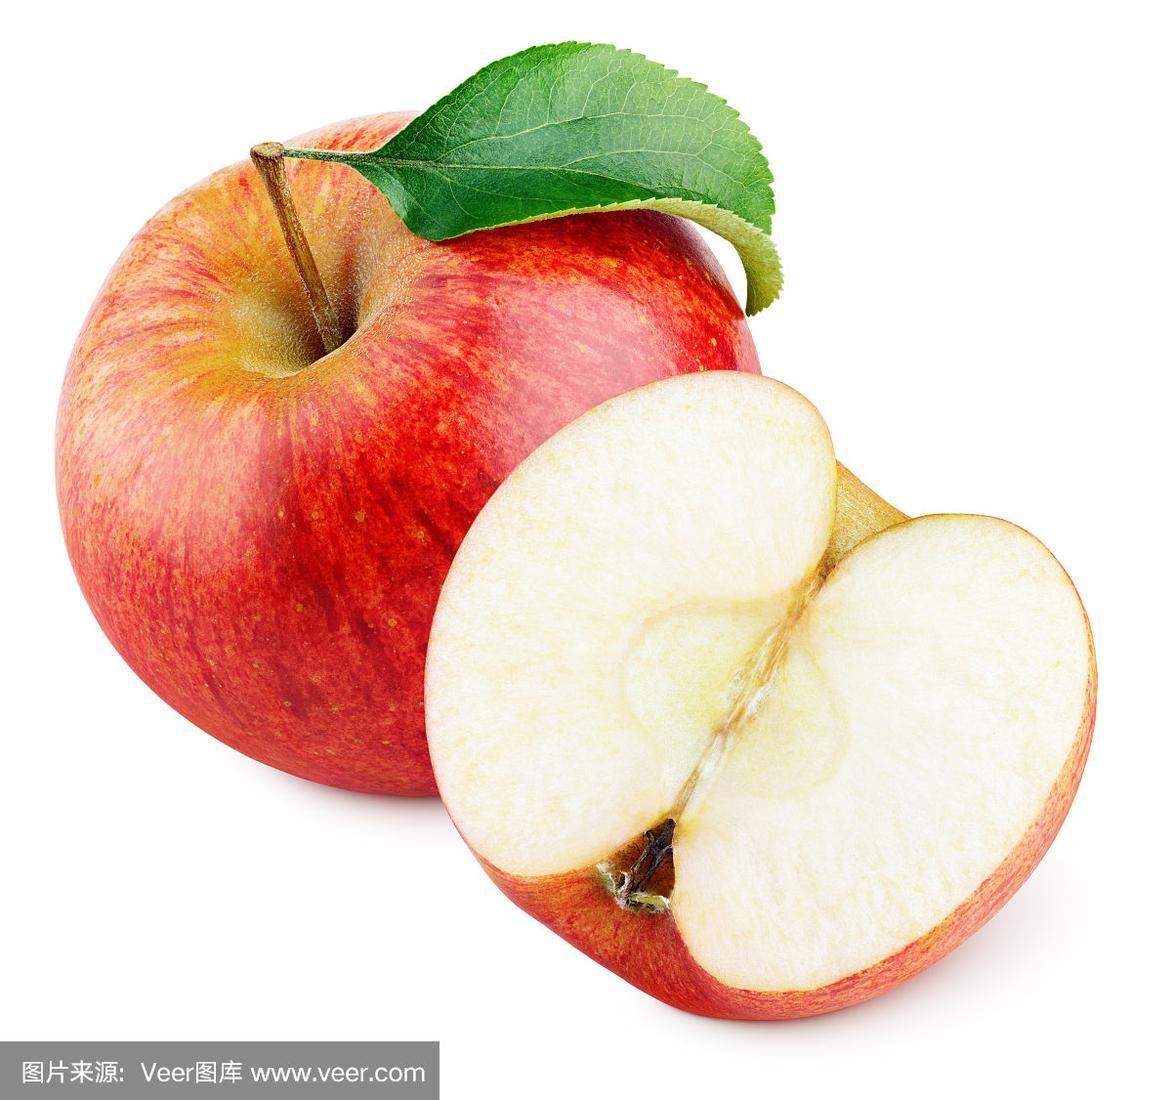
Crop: apple
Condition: healthy